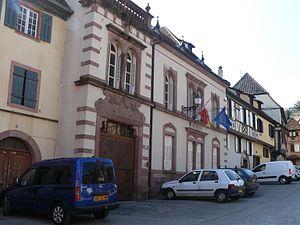
Mairie de Gueberschwihr
Gueberschwihr [gebɛʁʃviʁ] est une commune française située dans le département du Haut-Rhin, en région Grand Est.